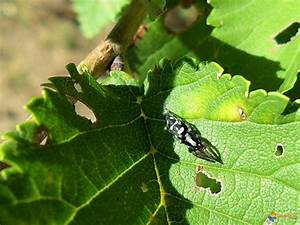
Label: ragno